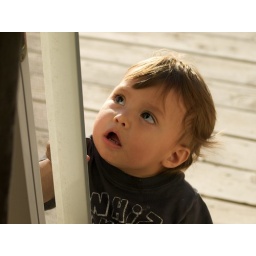
We were out in the back because I was taking pictures of the fire and James discovered the screen door was fun.